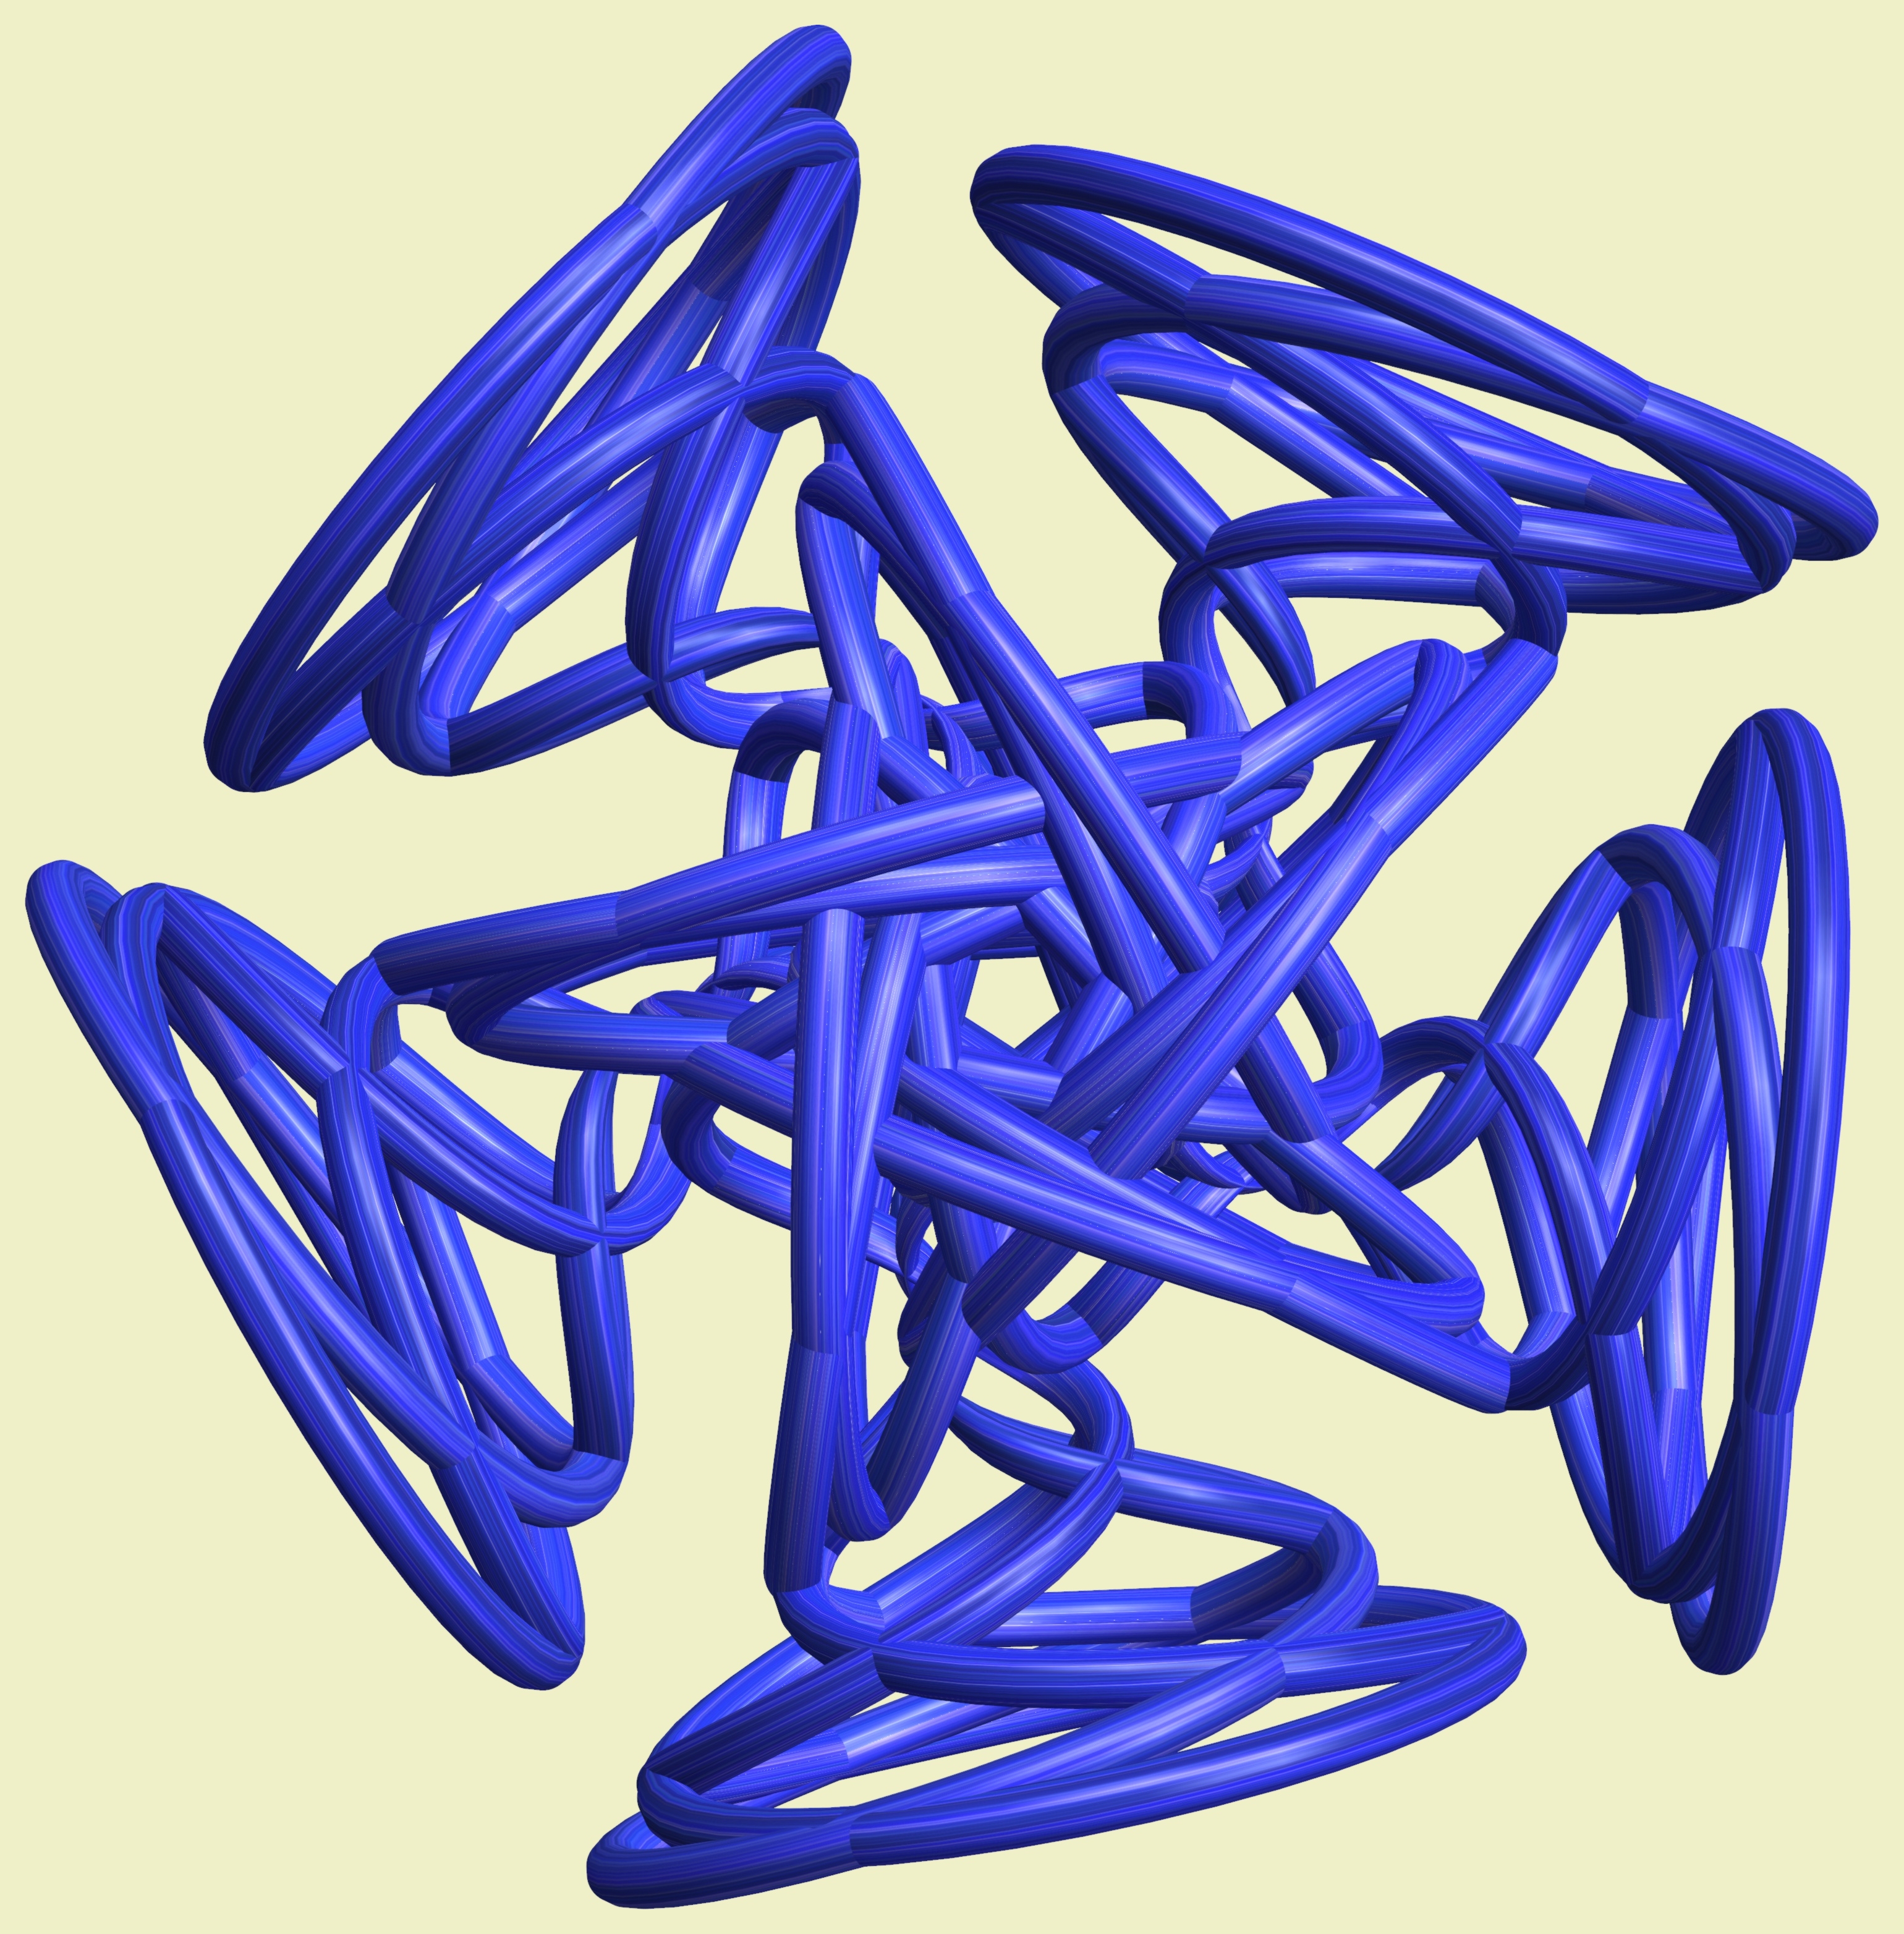
structure, wheel, texture, pattern, line, geometry, clothing, sports equipment, sculpture, design, helmet, symmetry, mesh, 3d, graphic, shape, torus, mathematica, cg, parametricplot3d, code, program, algorithm, mapping, geometricsculpture, lissajous, personal protective equipment, football equipment and supplies, protective equipment in gridiron football